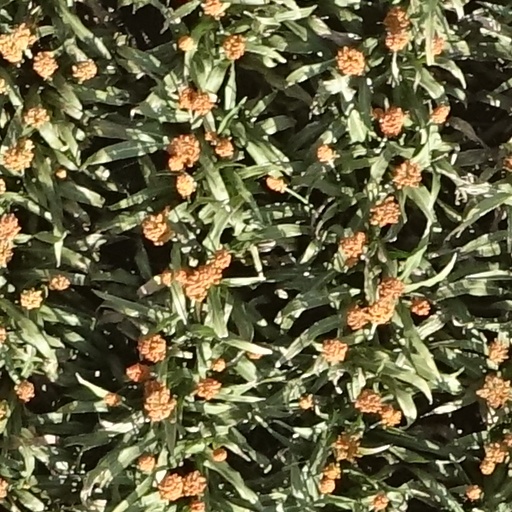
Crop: sorghum